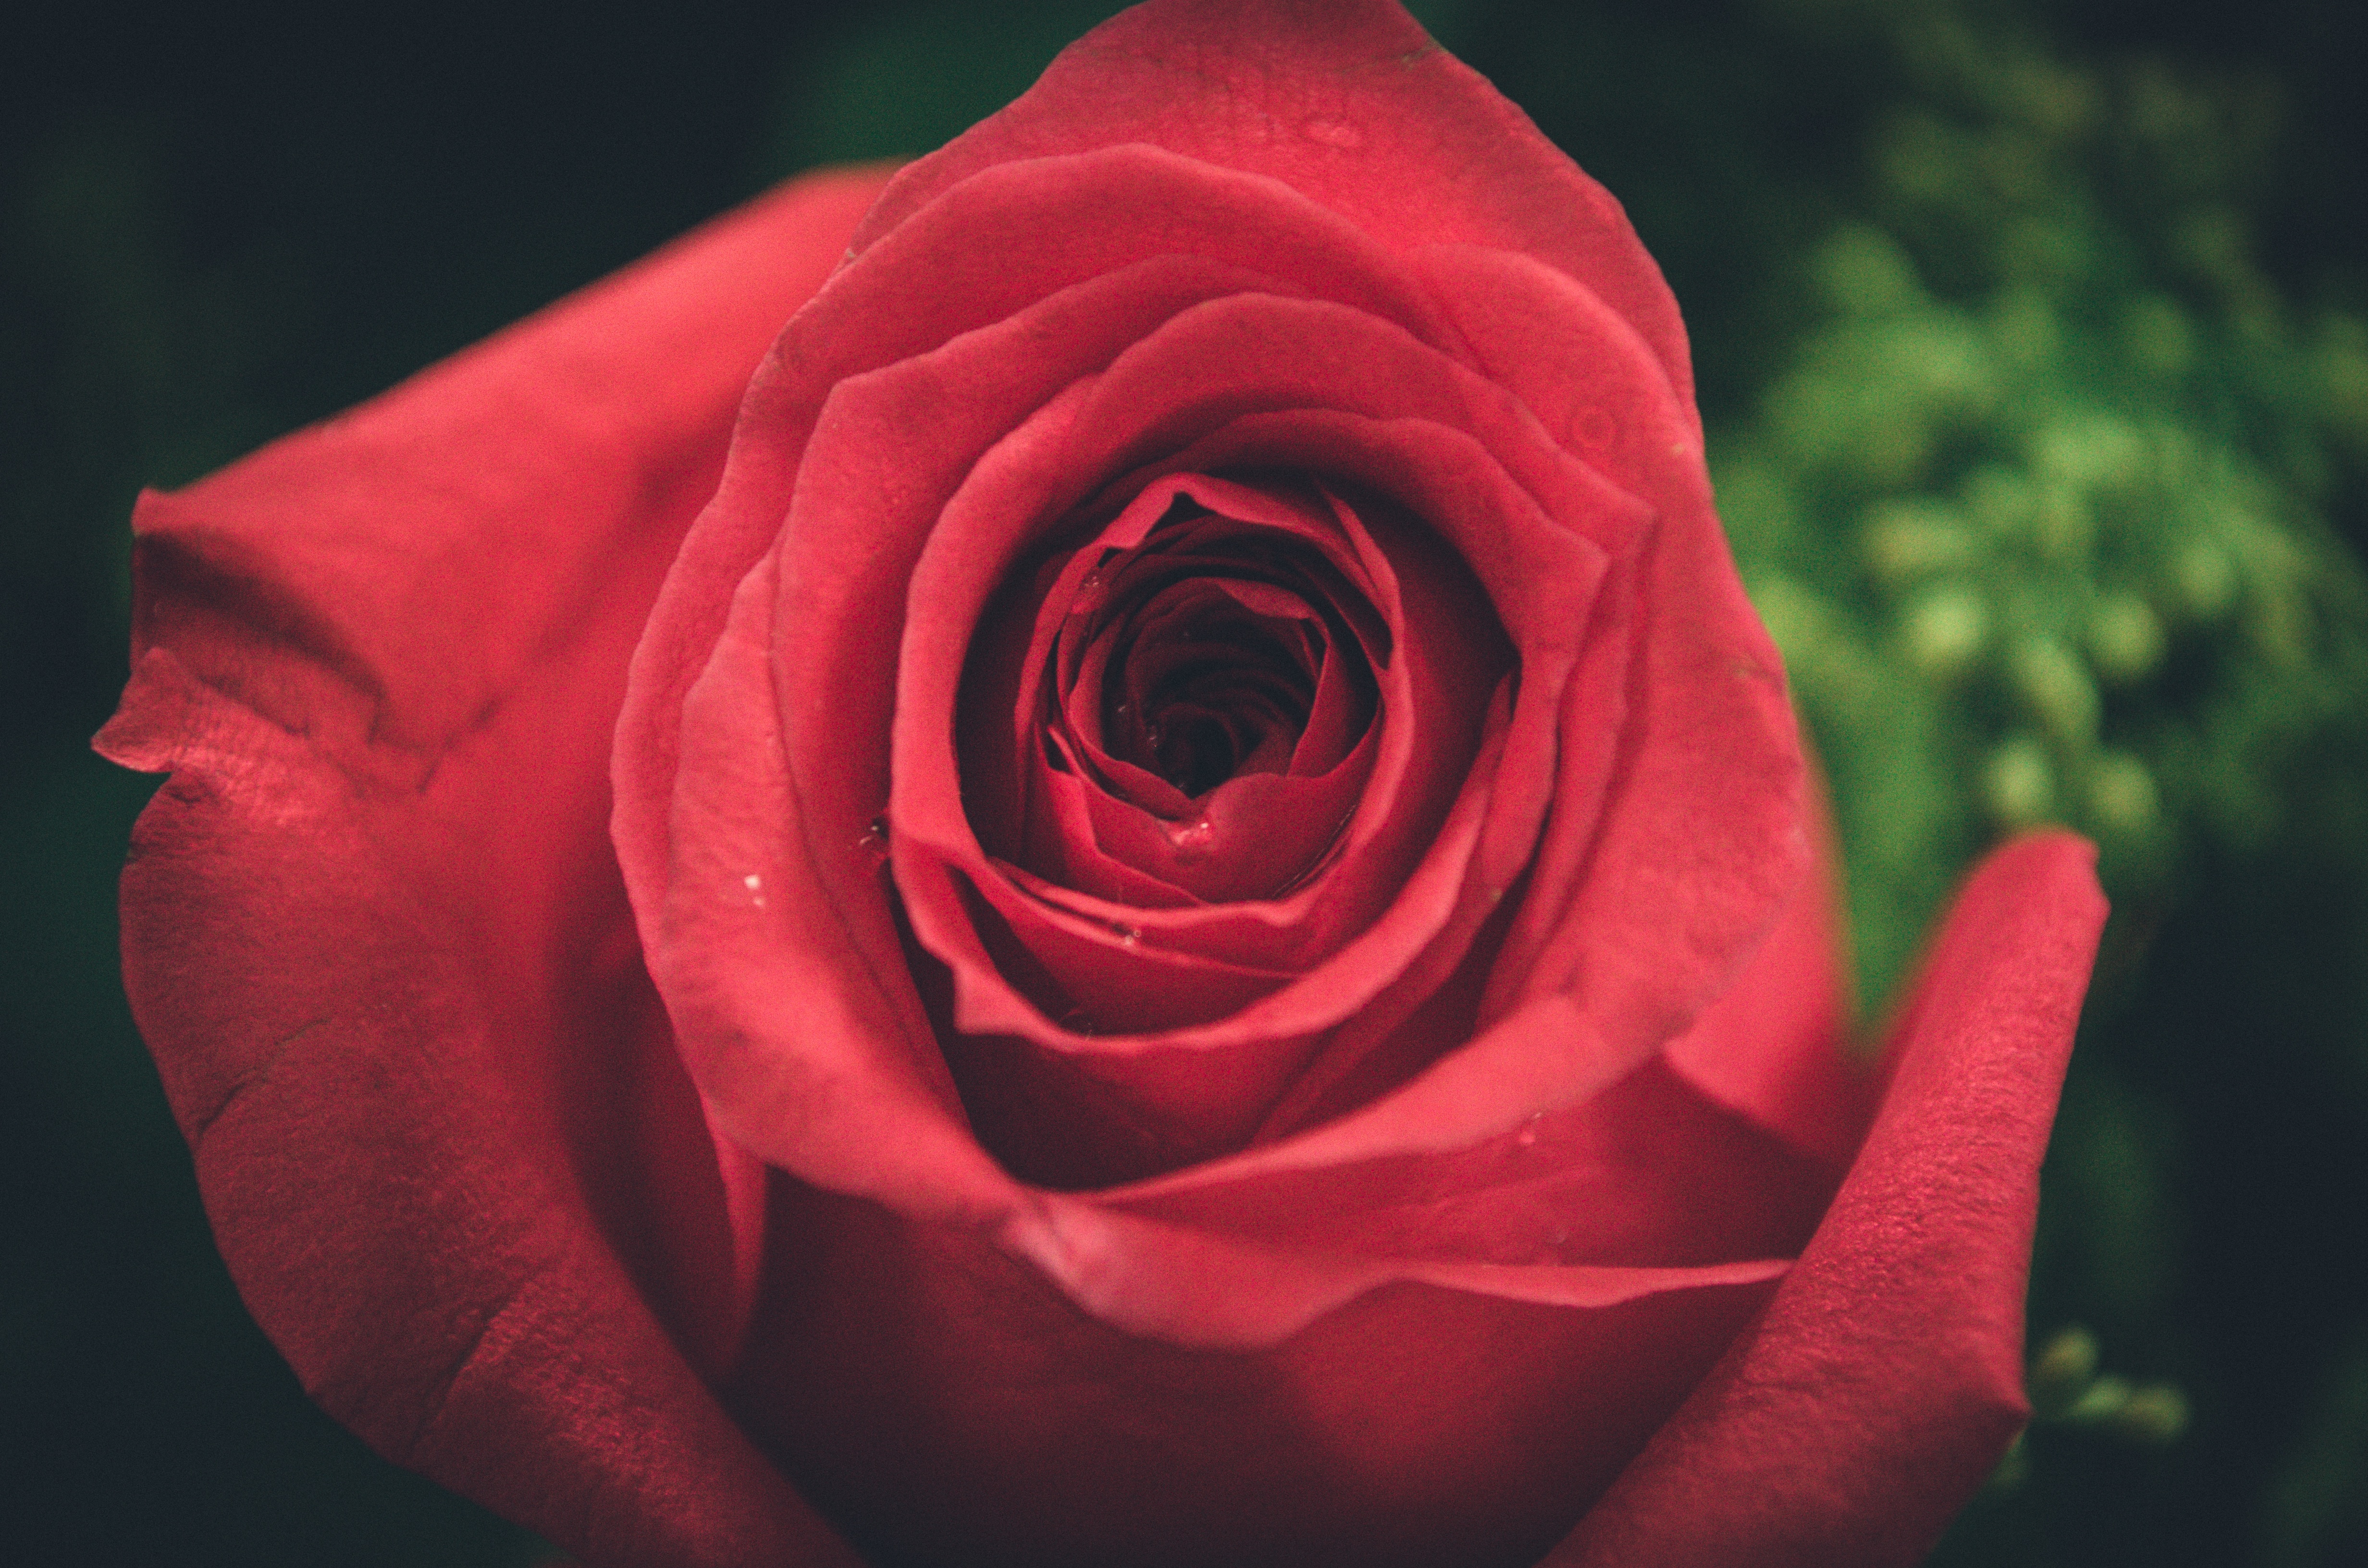
plant, photography, flower, petal, rose, red, pink, close up, floribunda, macro photography, flowering plant, garden roses, rose family, plant stem, land plant, rose order